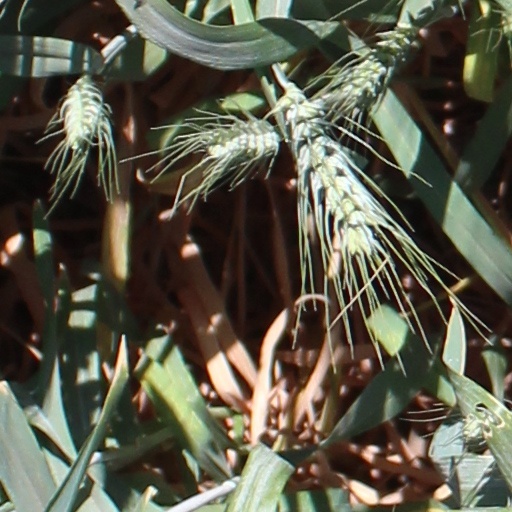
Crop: wheat